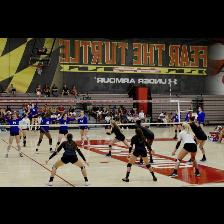
Label: Human